Joyce Randolph

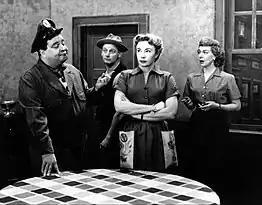
Cast of "The Honeymooners" in 1955; Jackie Gleason as Ralph Kramden, Art Carney as Ed Norton, Audrey Meadows as Alice Kramden and Joyce Randolph as Trixie Norton

Randolph originally portrayed Trixie in skits on "The Jackie Gleason Show" and "The Honeymooners", which included Jackie Gleason as Ralph Kramden, Art Carney as Ed Norton, Audrey Meadows as Alice Kramden, and Randolph as Thelma "Trixie" Norton. In a September 2015 interview, Randolph said that she did not portray Trixie Norton in "Honeymooners" revivals due to personal and geographic reasons; in addition, Randolph stated that Gleason considered her to be "the quintessential Trixie."